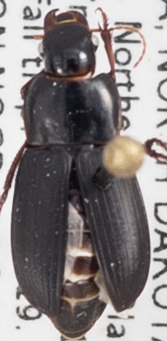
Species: Harpalus opacipennis
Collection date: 2019-07-09
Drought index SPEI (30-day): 0.17
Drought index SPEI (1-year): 1.28
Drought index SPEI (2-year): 1.13